Noldor

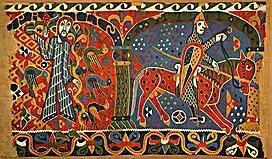
The Noldor have skill in weaving and needlework through Finwë's marriage to Míriel. Tolkien was aware that Germanic women were called weavers or embroiderers. Baldishol Tapestry pictured.

Scholars including Dimitra Fimi, Anne Kinniburgh, and John Garth have connected the Noldor with the Irish Tuatha Dé Danaan as a possible influence. The parallels are both thematic and direct. In Irish mythology, the Tuatha Dé Danaan invade Ireland as a tall pale fair-haired race of immortal warriors and sorcerers. They have godlike attributes but human social organisation. They enter Ireland with what Kinniburgh calls a "historical trajectory", entering in triumph, living with a high status, and leaving diminished, just as the Noldor do in Middle-earth. They are semi-divine as Sons of Danu, just as the Noldor are counted among the first of the sentient races, the Children of Ilúvatar. Their immortality keeps them from disease and the frailty of age, but not from death in battle, an exact parallel with the Noldor. Nuada Airgetlám, the Tuatha Dé Danaan's first high king, is killed by Balor of the Evil Eye; Fëanor is killed by Gothmog, Lord of Balrogs. Celebrimbor's name means "Silver Hand" in Sindarin, the same meaning as Nuada's epithet Airgetlám in Irish Gaelic. Celebrimbor's making of powerful but dangerous rings, too, has been linked with the finding of a curse on a ring at the temple of Nodens, a Roman god whom Tolkien in his work as a philologist identified with Nuada. Like Nuada, Maedhros loses a hand.